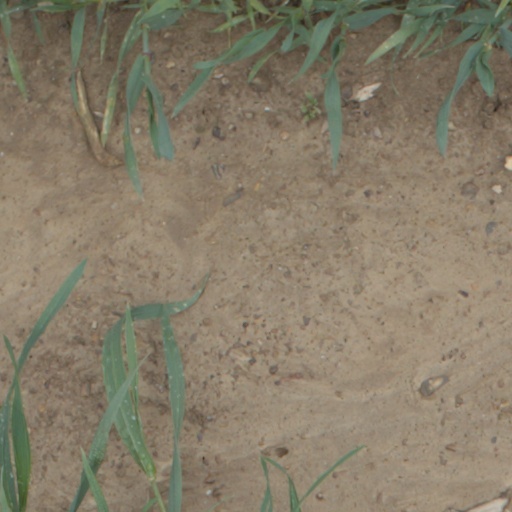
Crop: wheat